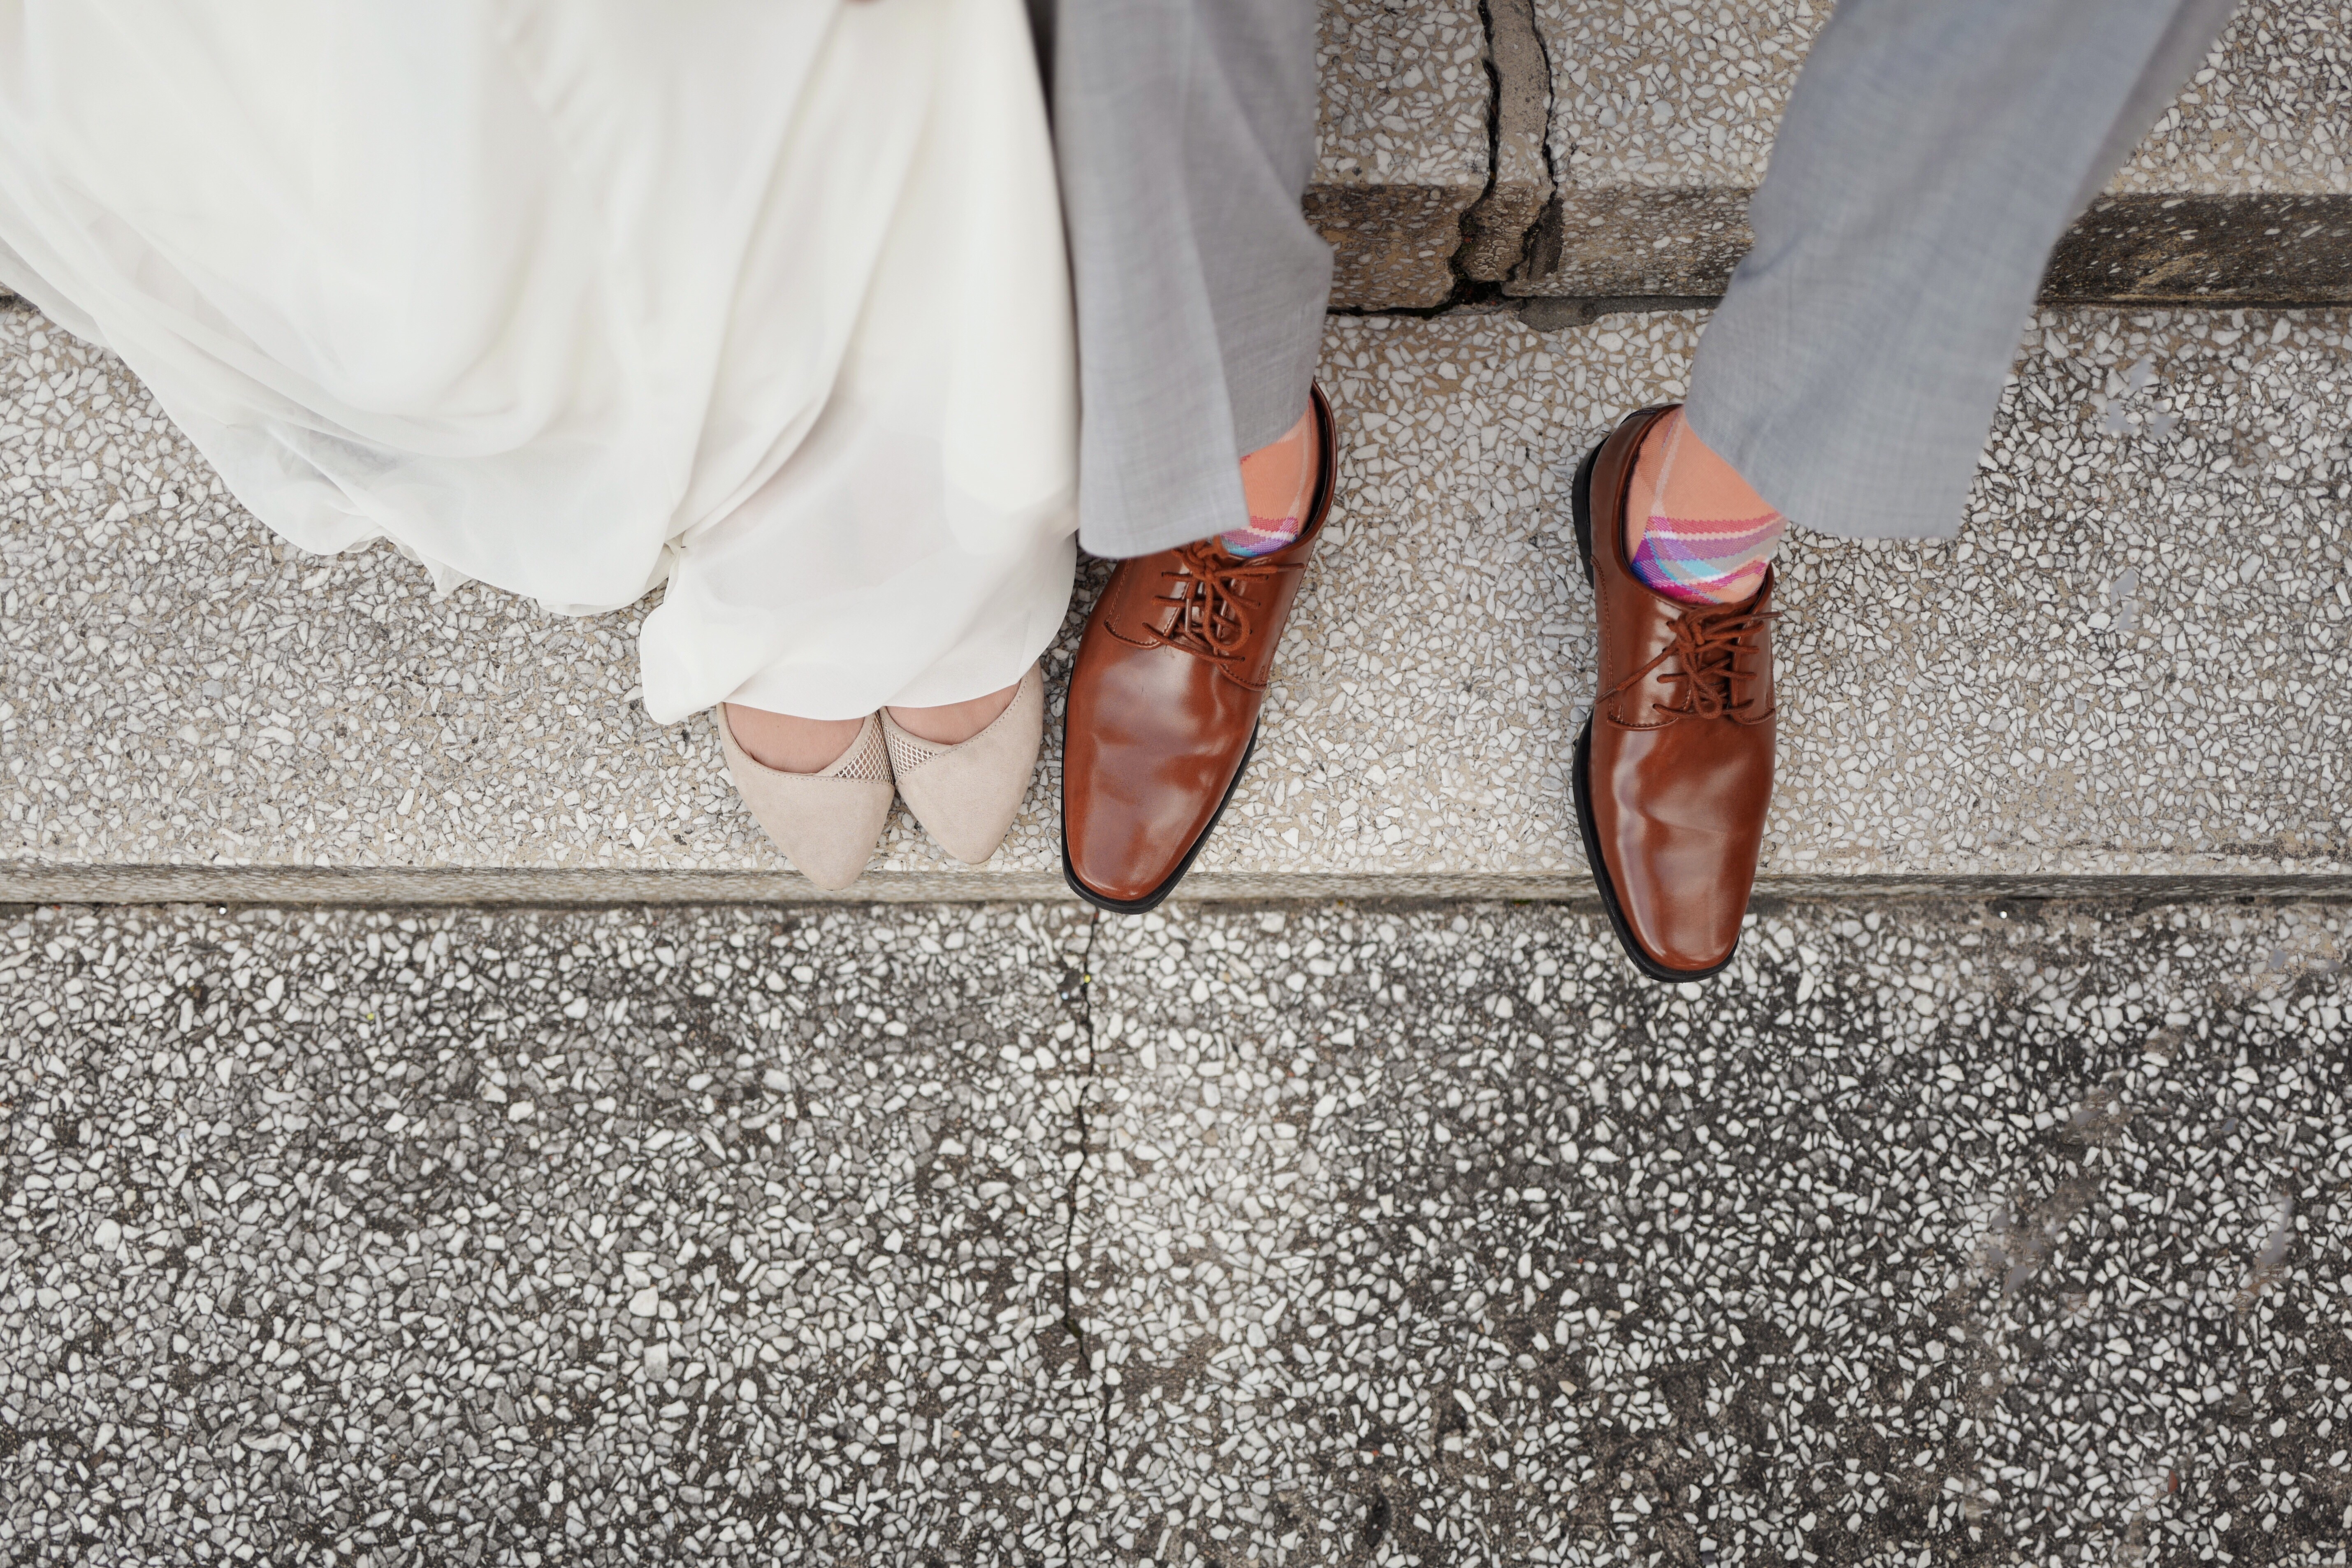
man, shoe, people, woman, white, leather, feet, leg, spring, color, fashion, human body, shoes, dress, footwear, flooring